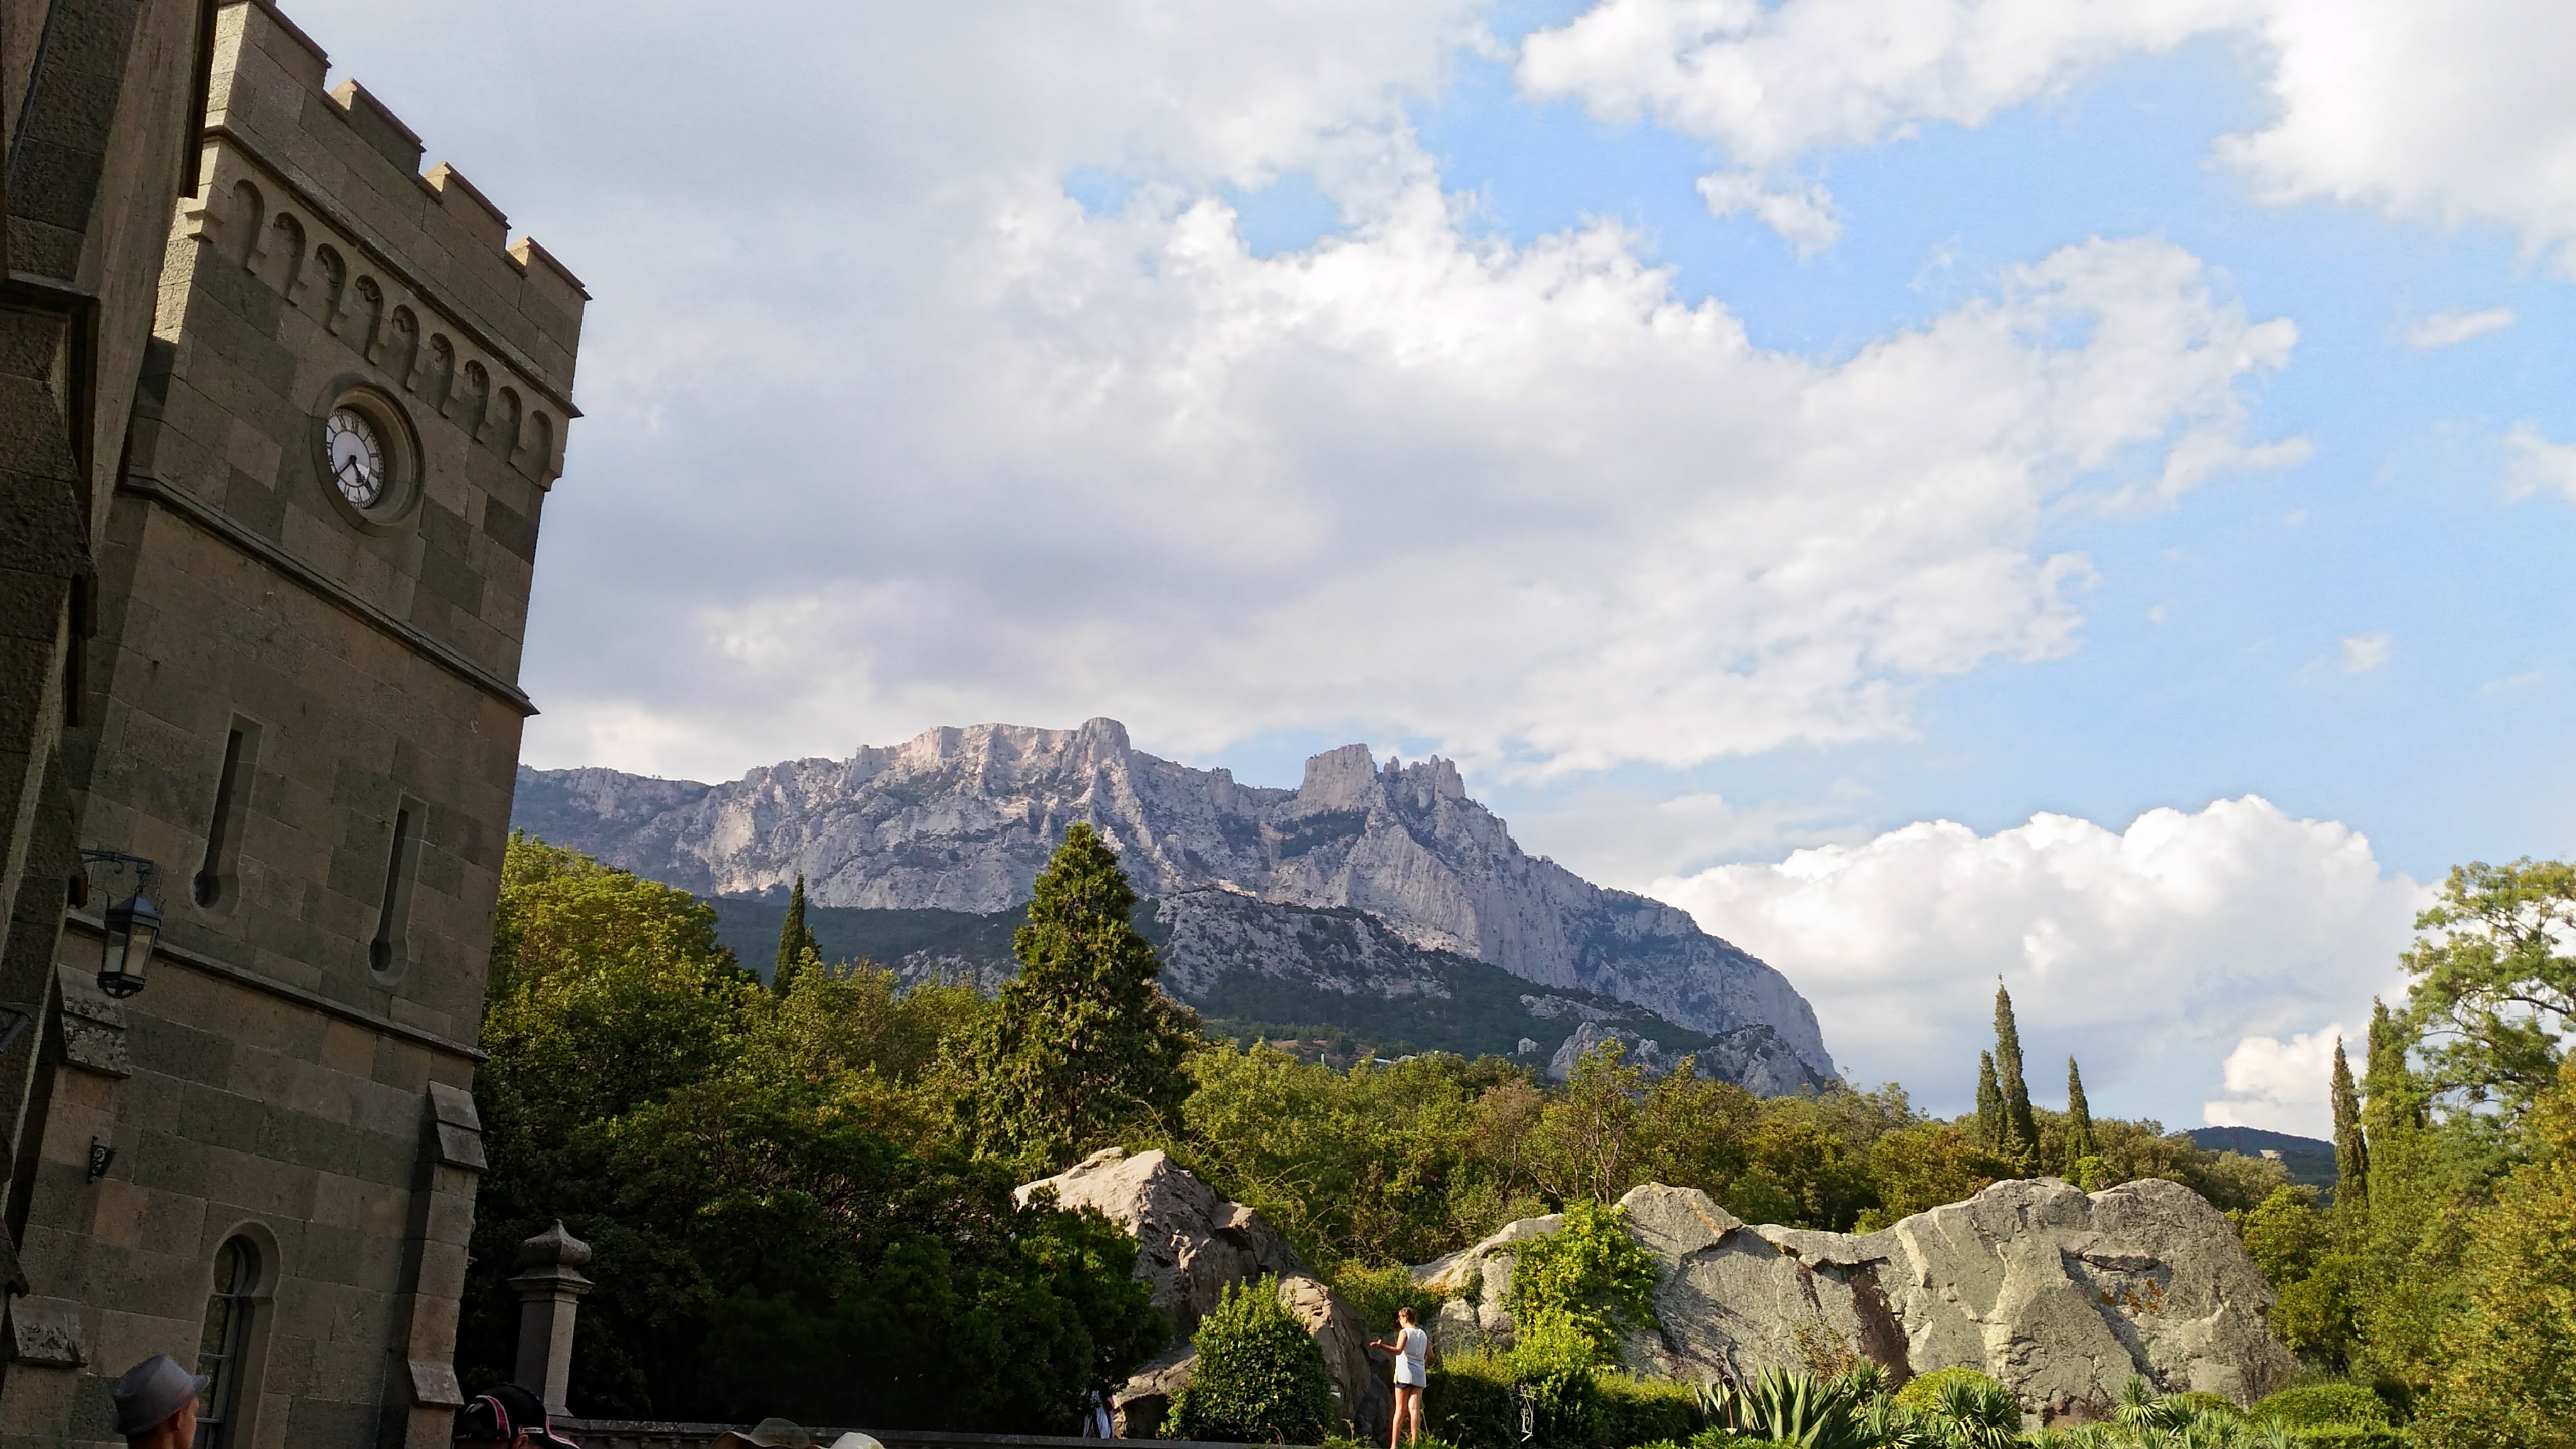
crimea, sky, mountainous landforms, cloud, mountain, tree, mountain range, building, hill station, village, alps, tourist attraction, tourism, city, landscape, national park, mount scenery, meteorological phenomenon